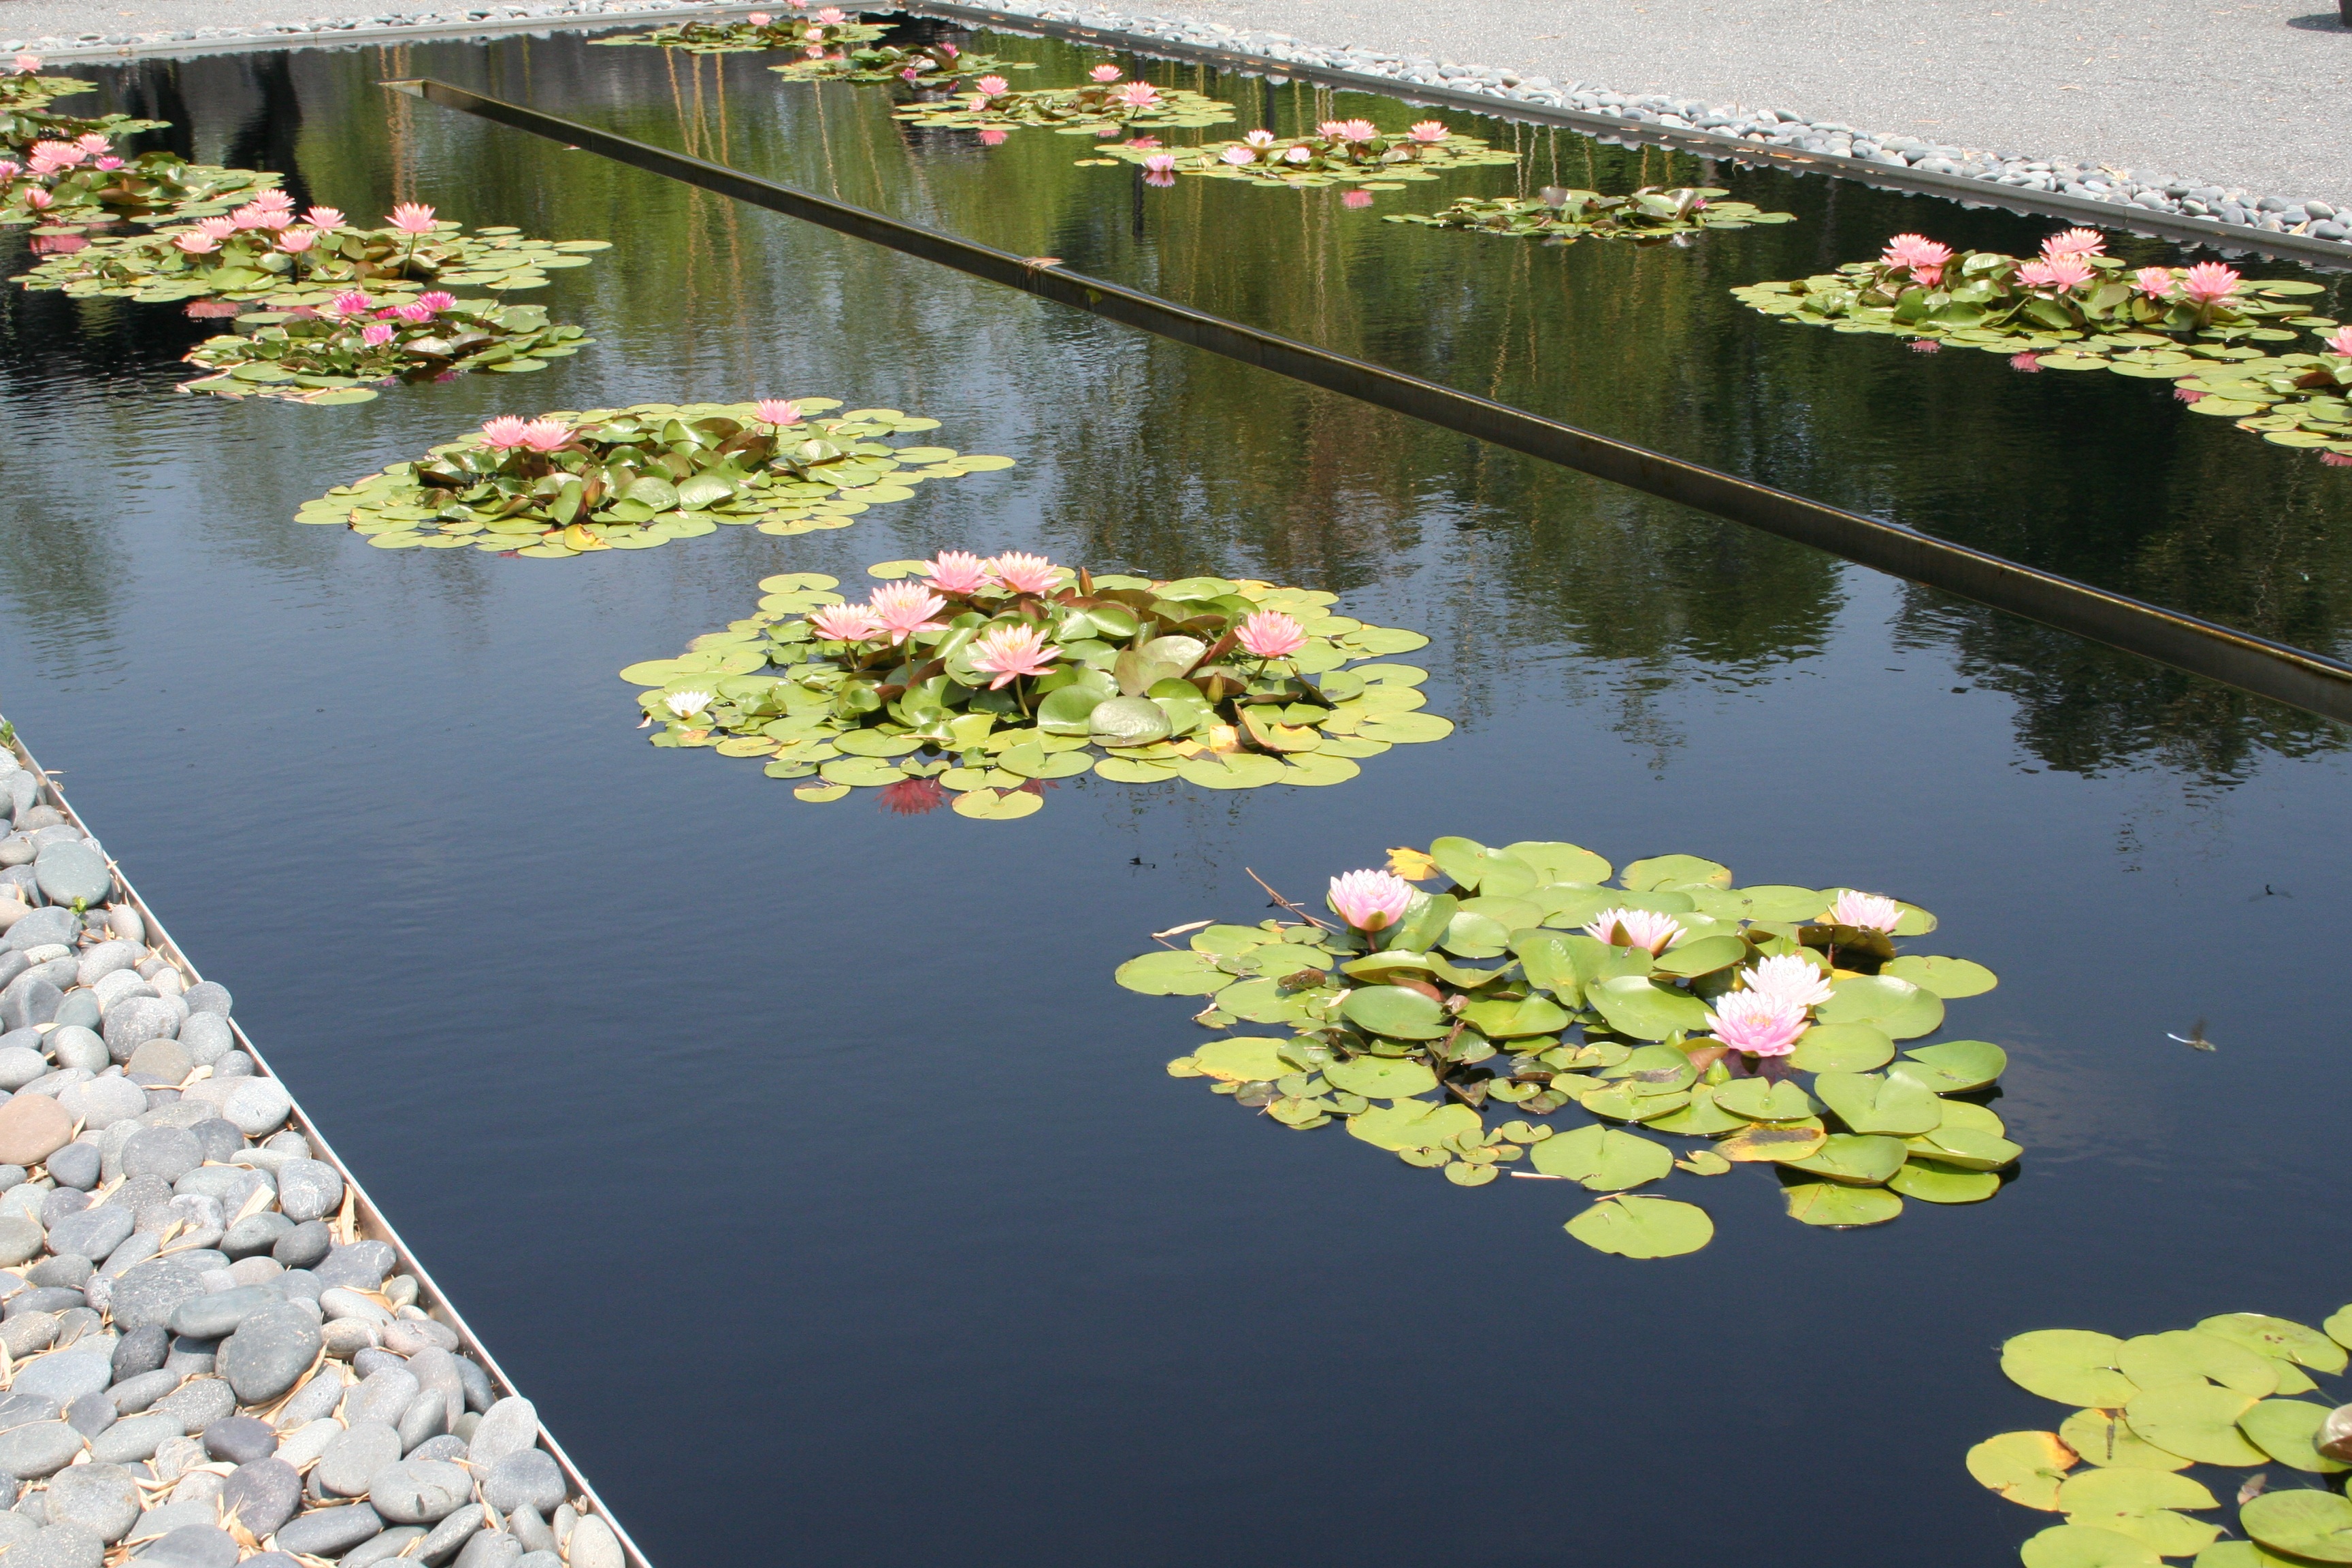
landscape, water, nature, outdoor, blossom, plant, leaf, flower, bloom, lake, summer, pond, environment, spring, green, reflection, tropical, color, natural, autumn, park, fresh, botany, blooming, aquatic, garden, pink, flora, botanical, lilly pad, body of water, meditation, petals, lotus, lily, exotic, waterlily, reflecting pool, fish pond